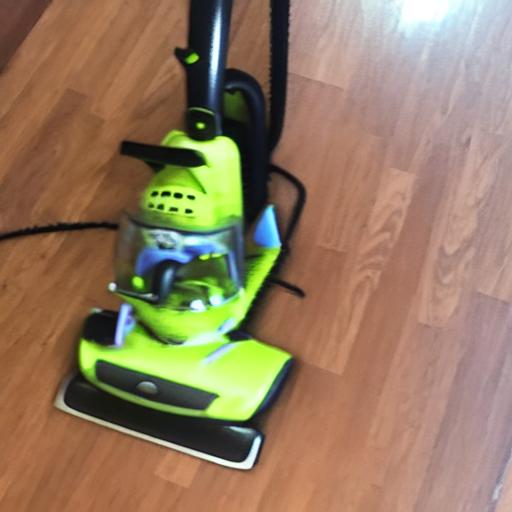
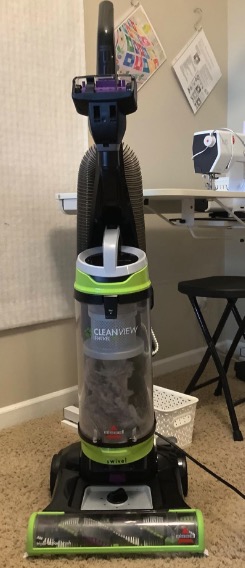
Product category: items_vacuum
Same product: no